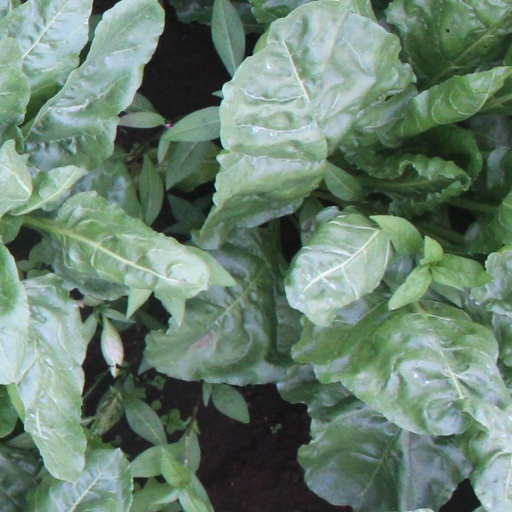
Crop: sugar beet